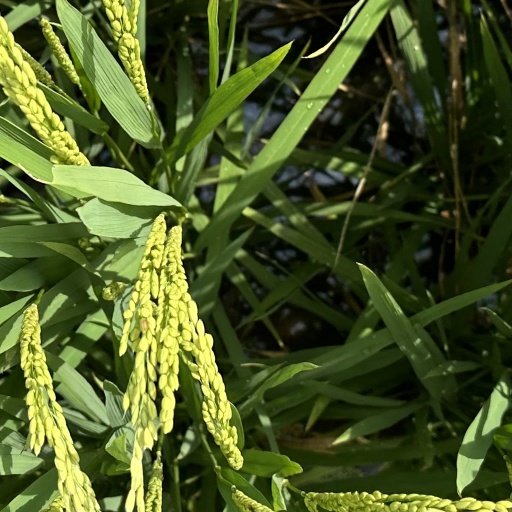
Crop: rice